Wada Koremasa

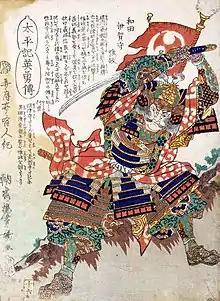
Portrait of Wada Koremasa from Utagawa Yoshiiku's "Heroes of the Taiheiki"

Nobunaga held him in high regard. Koremasa was appointed as the lord of Takatsuki castle and given part of the Settsu province. He secured an audience between Oda Nobunaga and the Jesuit Missionary Luís Fróis, and was a staunch supporter of the Catholic Church throughout his life. Koremasa fought against Settsu Ikeda clan and died during the battle of Shiraigawara in 1571, being killed by Araki Murashige.